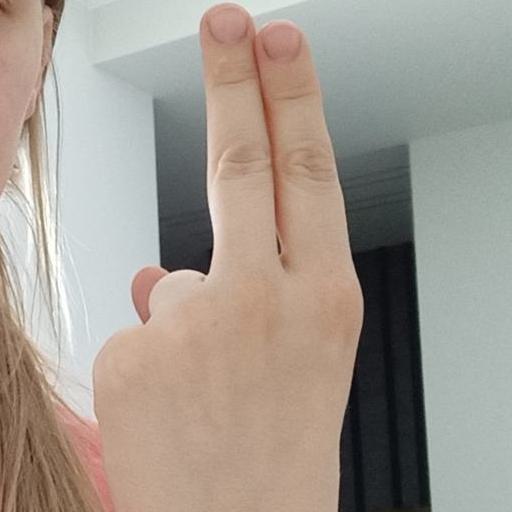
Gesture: two_up_inverted